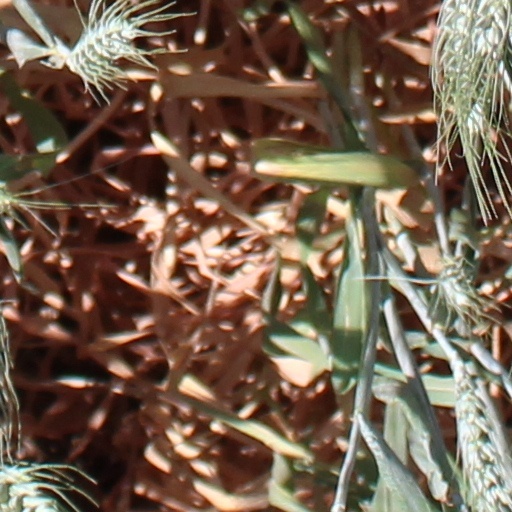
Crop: wheat